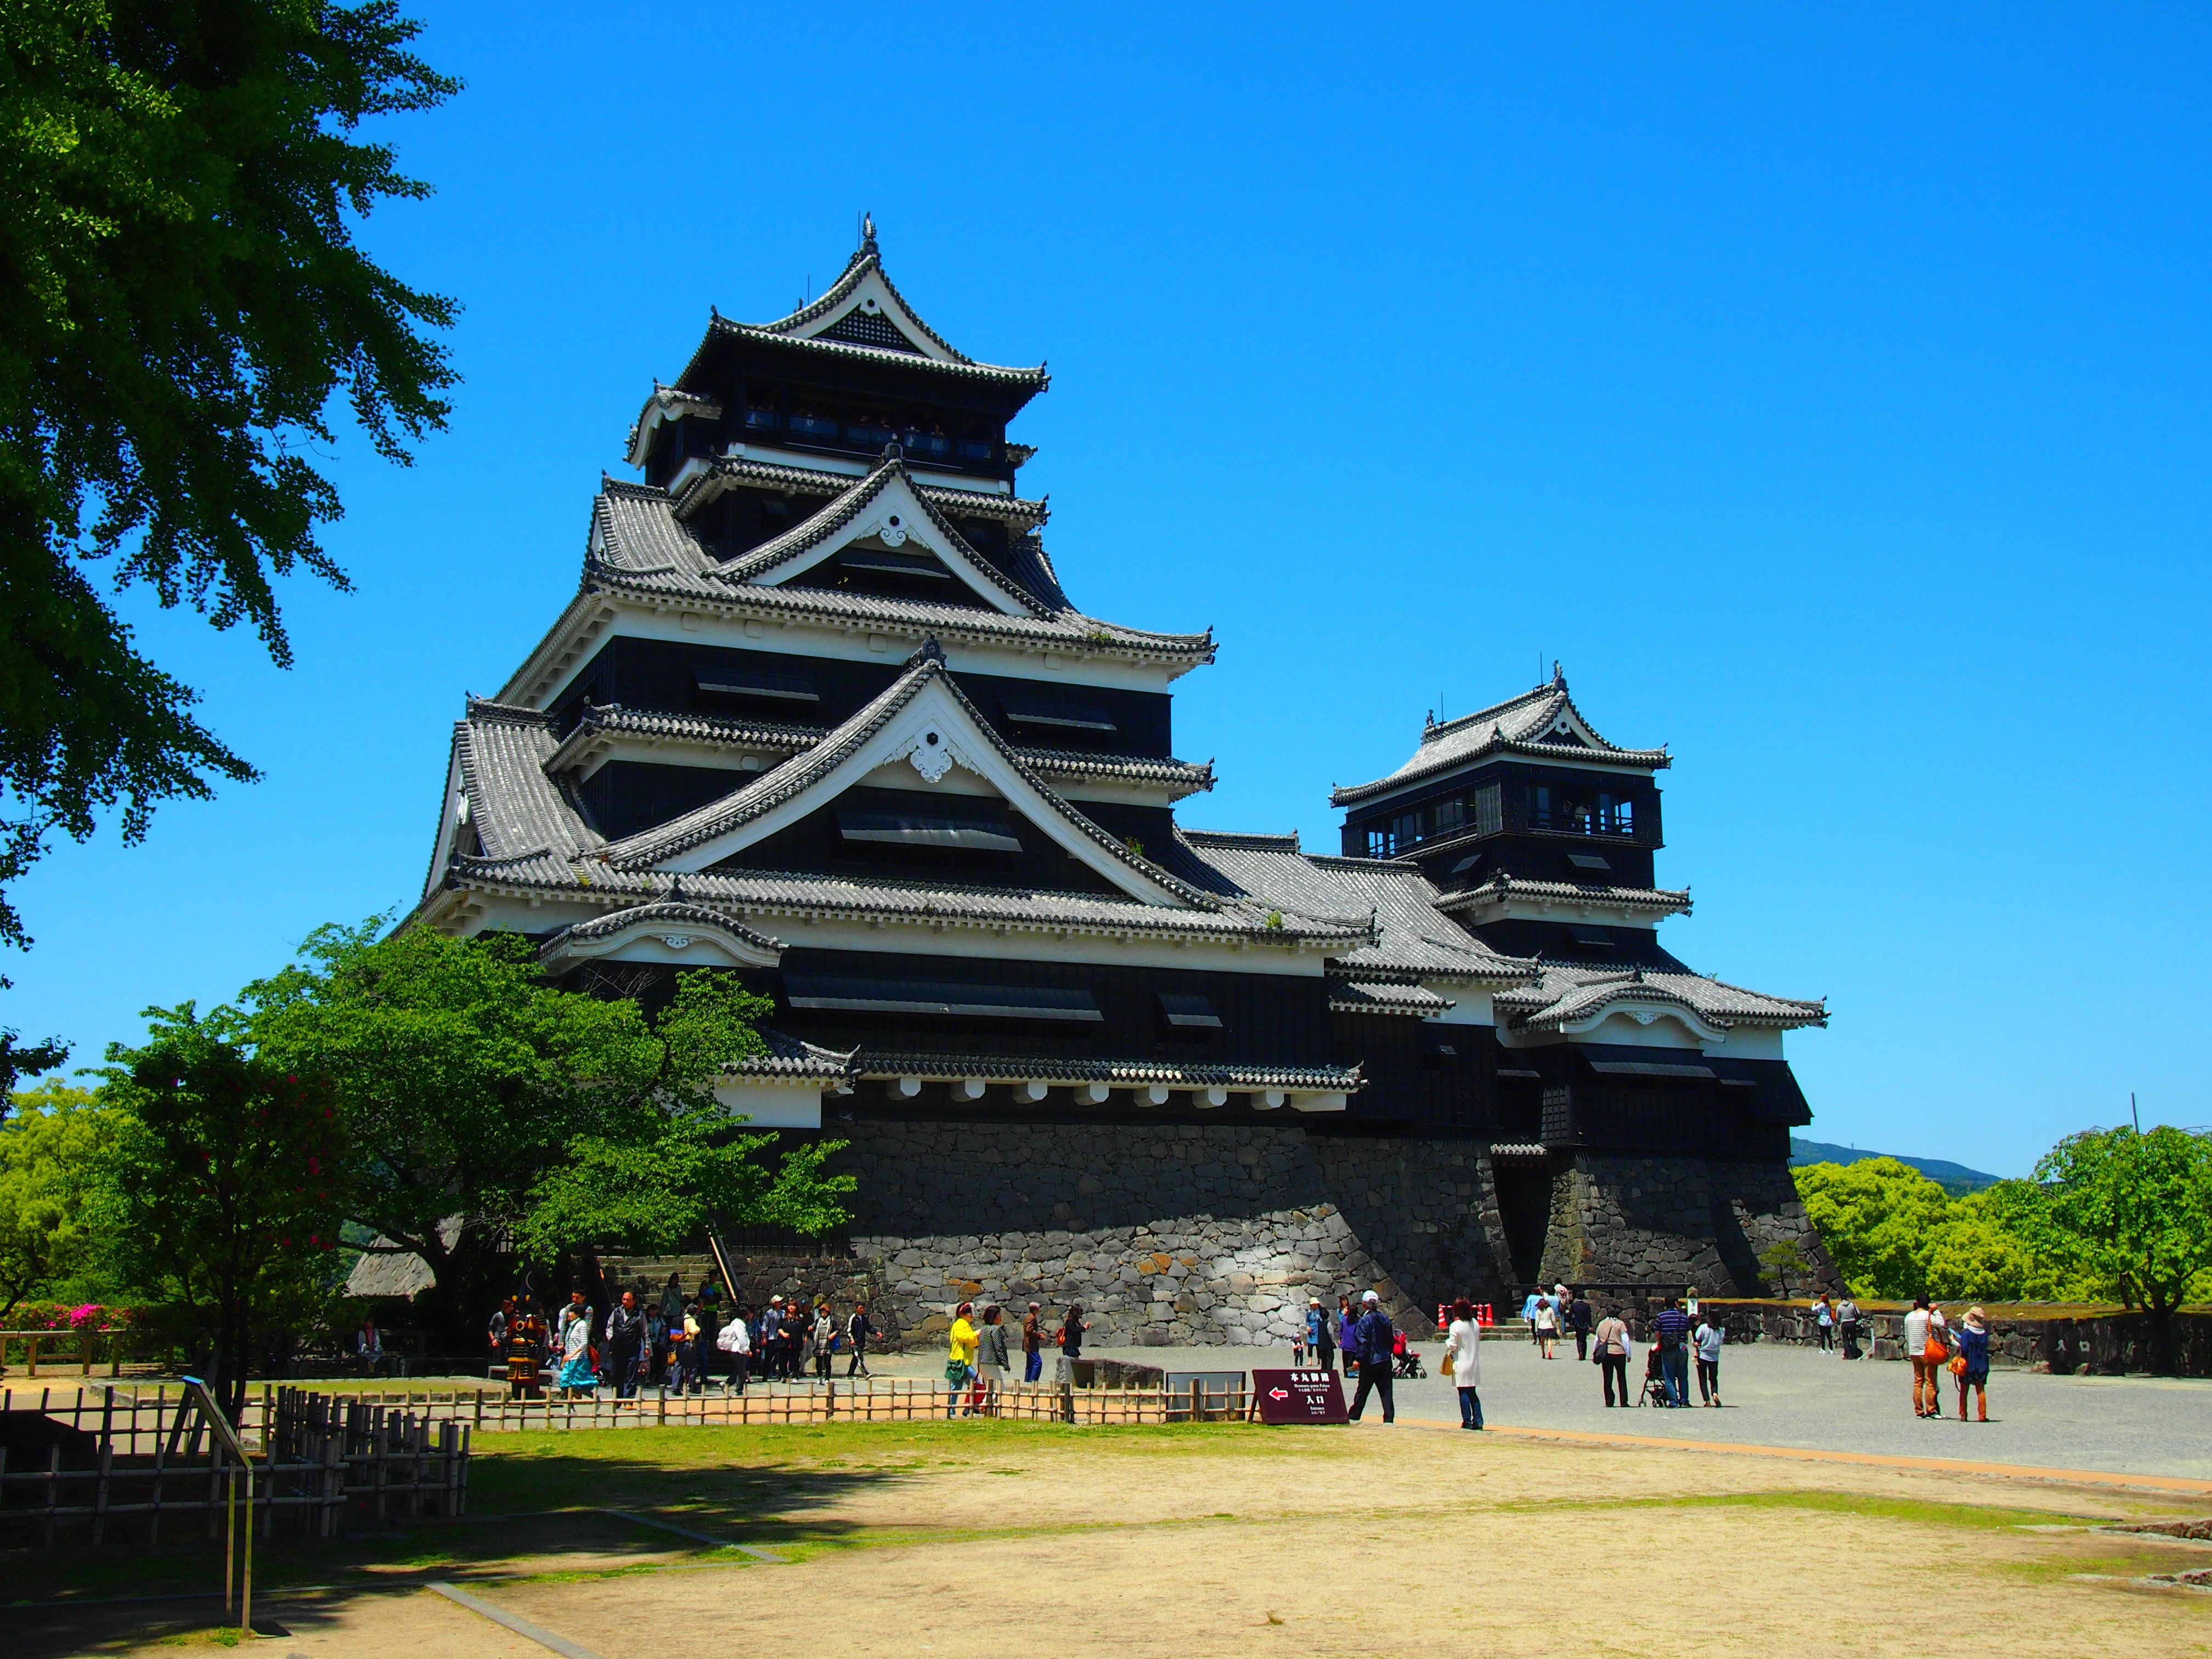
building, palace, tower, castle, landmark, japan, place of worship, temple, shrine, chinese architecture, pagoda, wat, hindu temple, historic site, kumamoto castle